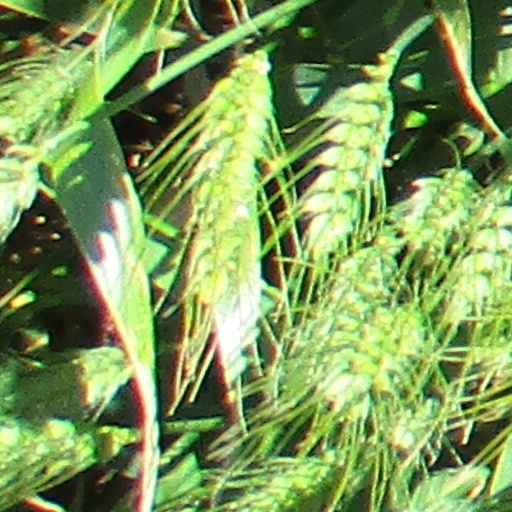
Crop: wheat